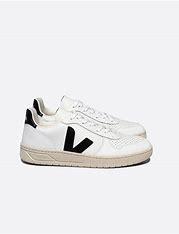
Brand: Veja
Model: 100